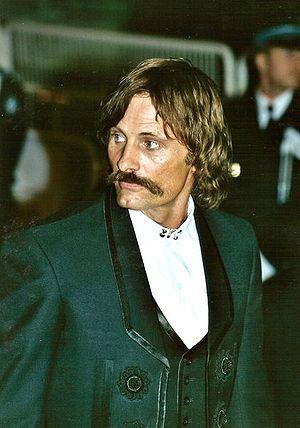
Viggo Mortensen au festival de Cannes.
Capitaine Alatriste est un film d'aventures espagnol, réalisé par Agustín Díaz Yanes, avec Viggo Mortensen, Elena Anaya, Eduardo Noriega et Ariadna Gil, en 2006. C'est l'adaptation de la série de romans historiques Les Aventures du capitaine Alatriste d’Arturo Pérez-Reverte, composée de sept livres parus entre 1996 et 2012 et racontant les aventures de Diego Alatriste, soldat et mercenaire au service du roi Philippe IV d'Espagne au XVIIᵉ siècle.
A History of Violence ou Une histoire de violence au Québec est un drame criminel américano-allemand réalisé par David Cronenberg et sorti en 2005. C'est l'adaptation cinématographique du roman graphique A History of Violence écrit par John Wagner avec des dessins de Vince Locke et publié par Vertigo.